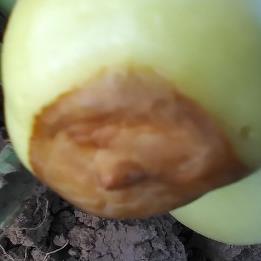
Crop: Tomato
Condition: blossom-end-rot-d